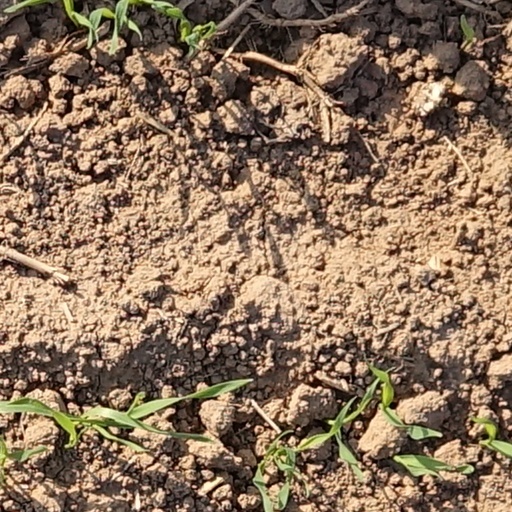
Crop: wheat